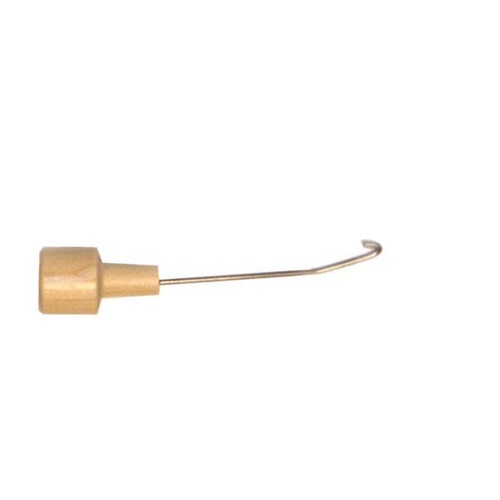
Lendrum Upright threading hook
The threading hook used for the lendrum upright wheel. The standard threading hook is used on the standard, fast and plying flyers. A separate hook is used for the very fast flyer.
Brand: Lendrum
Category: Arts & Entertainment > Hobbies & Creative Arts > Arts & Crafts > Art & Crafting Tool Accessories > Spinning Wheel Accessories > Flyer Hooks